Khalifa bin Zayed Stadium

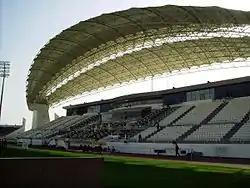

Khalifa bin Zayed Stadium is a multi-purpose stadium in Al Ain, the United Arab Emirates.